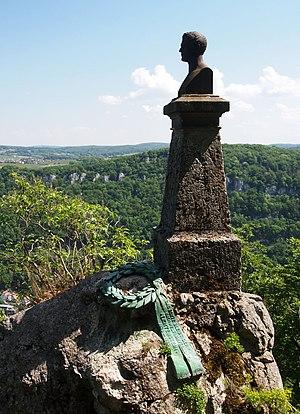
Wilhelm Hauff est un écrivain allemand de l'époque du Biedermeier.